Jordan Adéoti

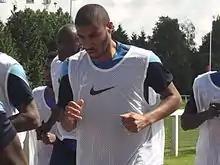
Adéoti with Caen in 2014.

Adéoti made his international debut for Benin in 2012. He represented them at the 2019 Africa Cup of Nations, where the team reached the quarter-finals.